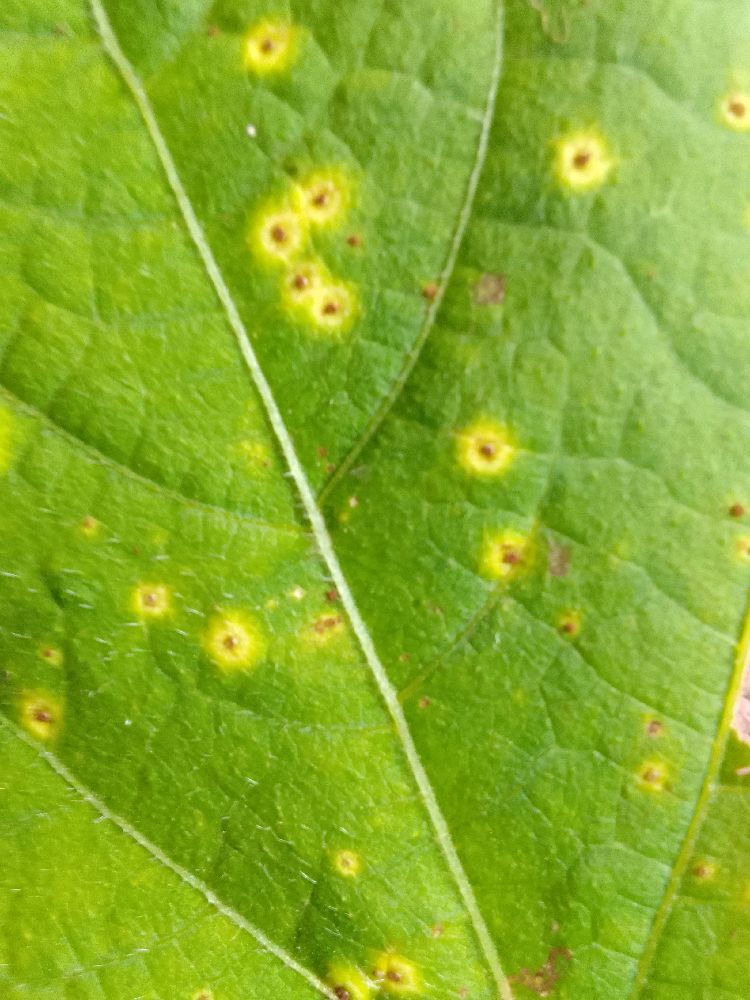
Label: rust